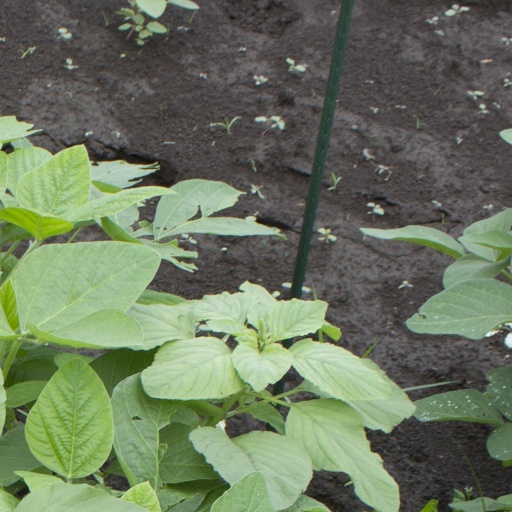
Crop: soybean